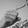
ASL letter: G